1994 FIFA World Cup

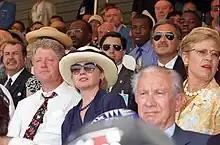
President Bill Clinton (left, white shirt) and First Lady Hillary Clinton (in blue, wearing sunglasses) watching the opening match in Chicago.

The opening ceremony of the World Cup was held on June 17 at Chicago's Soldier Field. The ceremony was emceed by Oprah Winfrey, who introduced Diana Ross: she gave a musical performance. Ross was also intended to score a penalty at the beginning of her performance, with the goal then splitting in two as part of a pre-orchestrated stunt. Instead, she kicked the ball wide to the left, missing the goal, but the goalposts collapsed anyway in accordance with the stunt plans. In addition, Daryl Hall and Jon Secada also gave musical performances. It was officially opened by then-President Bill Clinton.